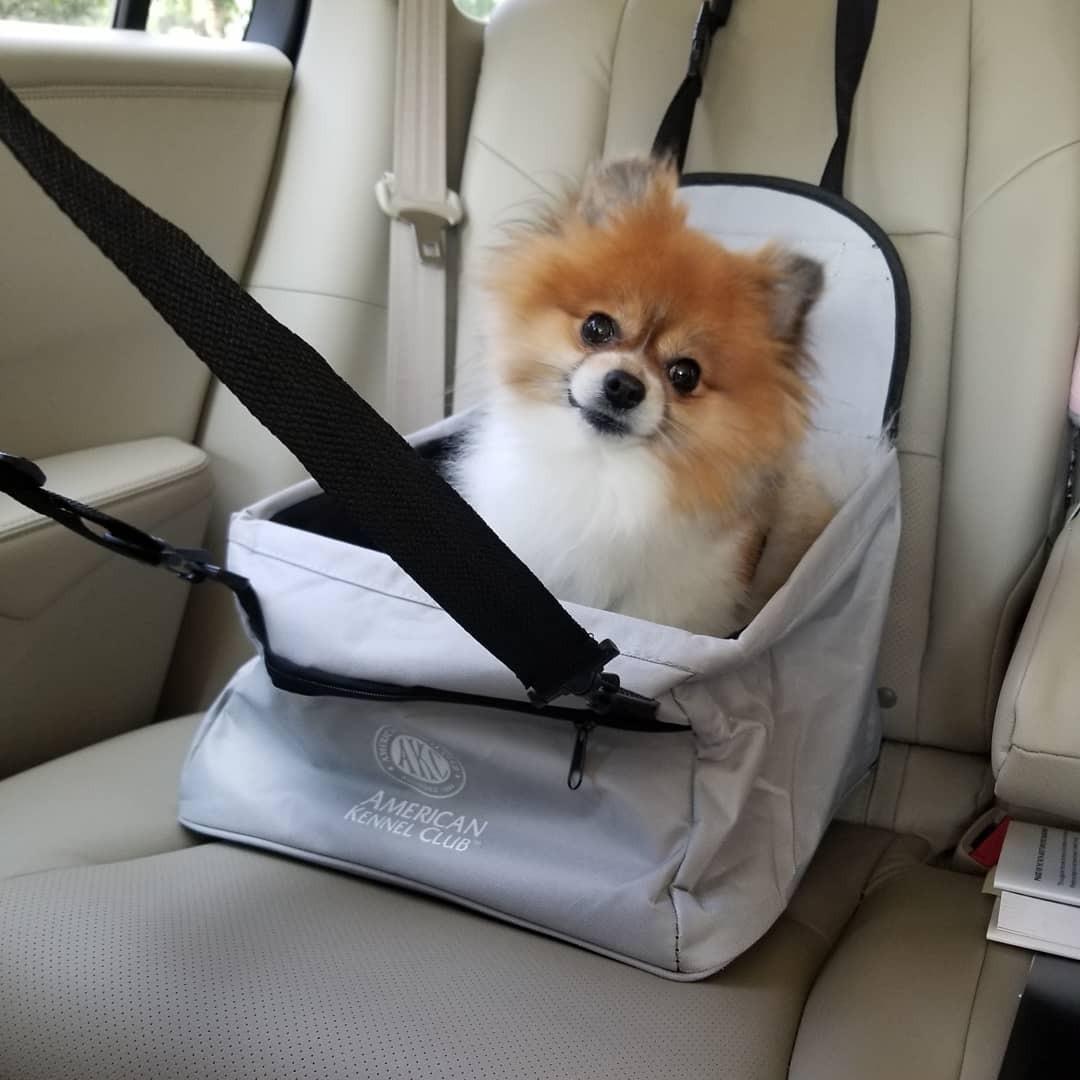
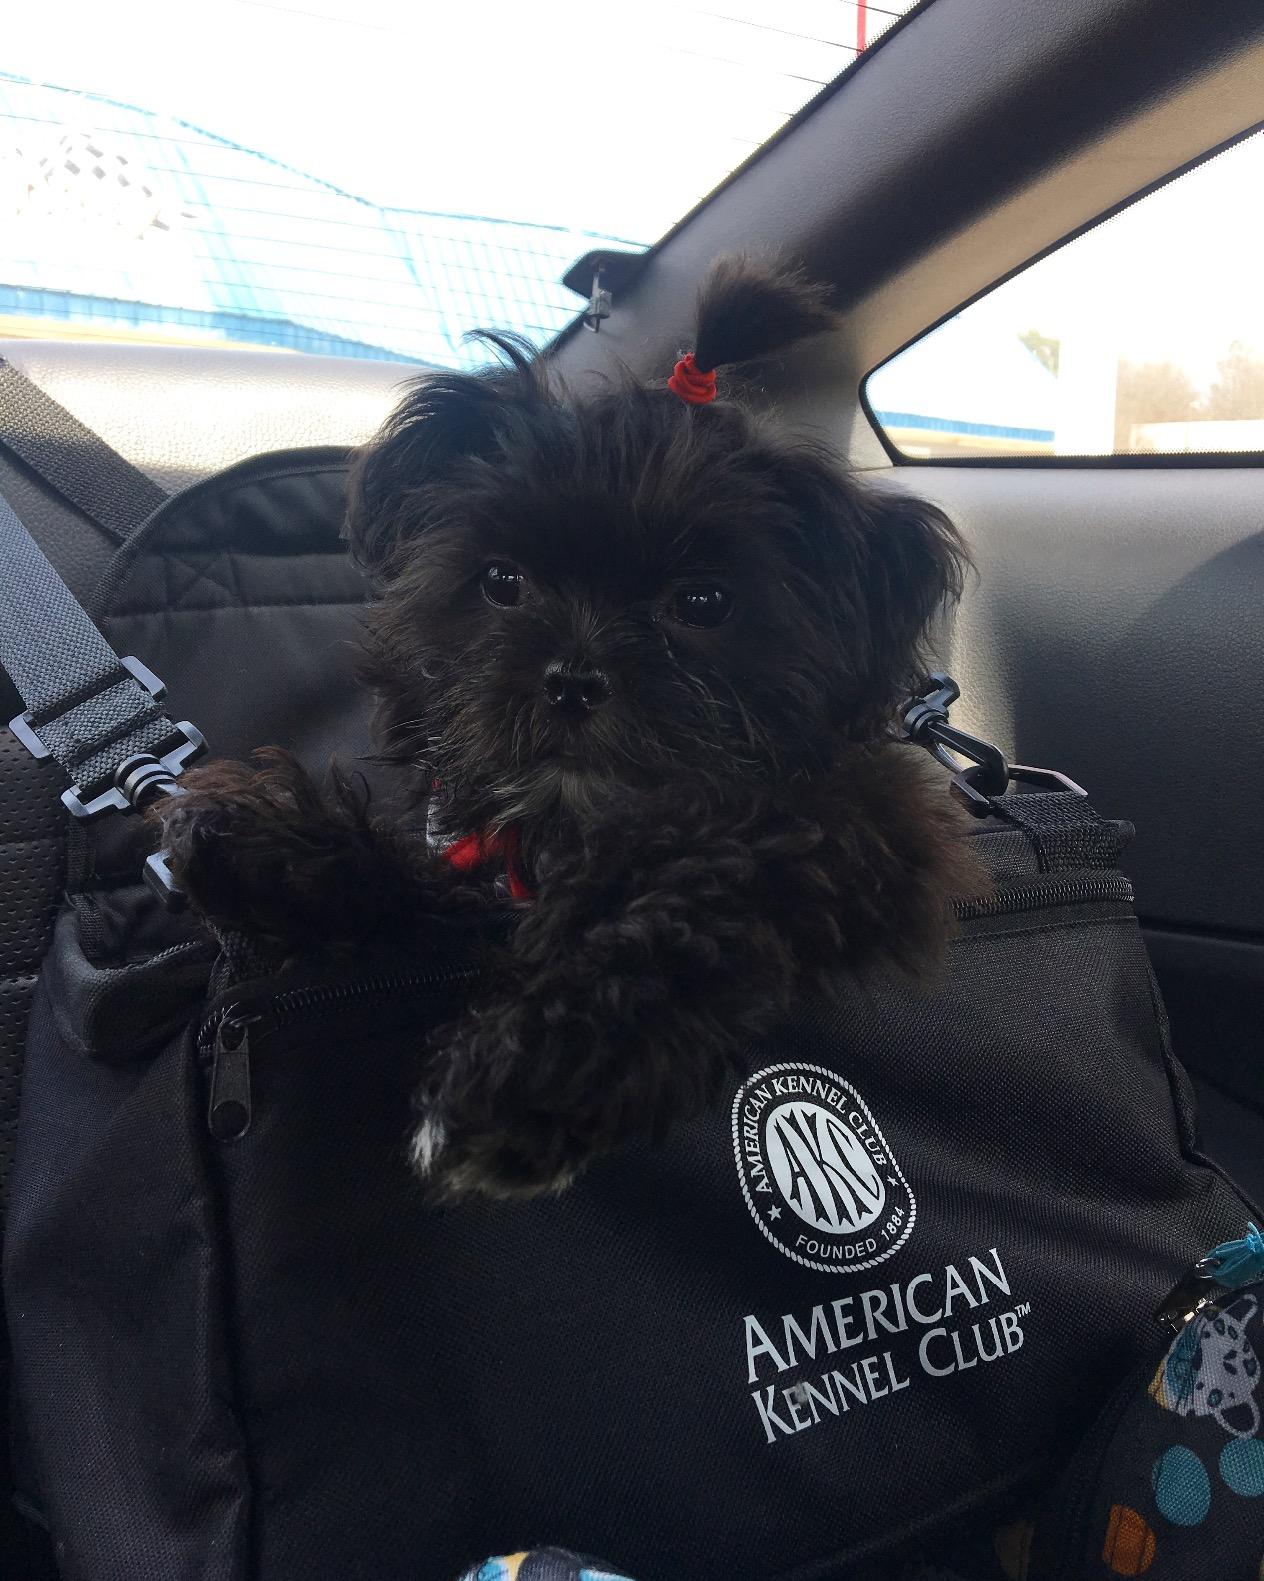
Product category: items_kennel
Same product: no